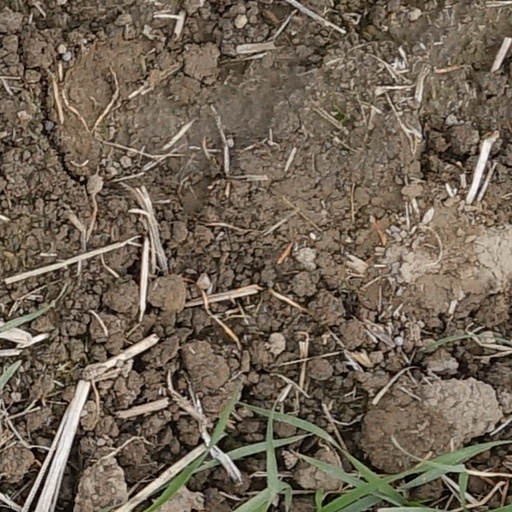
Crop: wheat